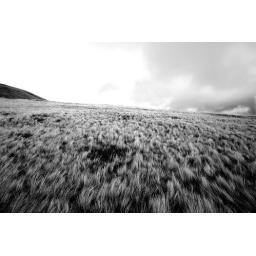
like an army of skinny ermine the white grass runs away in the wind